Yngling (keelboat)

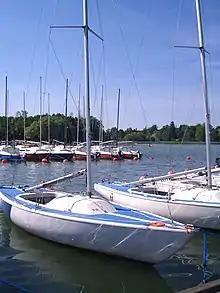
A moored Yngling showing the hull shape and cuddy cabin

The design is supported by a class club, the "International Yngling Association", with national clubs in Austria, Belgium, Germany, Norway, Switzerland, Denmark, the Netherlands, Sweden, the United States and Australia.